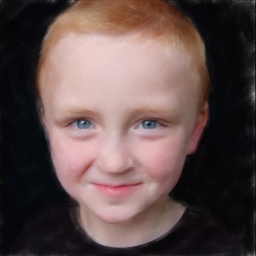
Painting of Photo by 3 girls and 1 boy